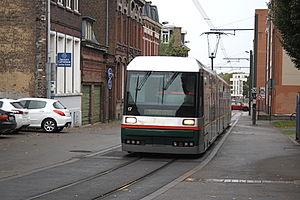
Le Mongy à Tourcoing